Route (gridiron football)

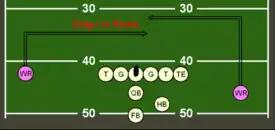
A drag (In) route

A drag route (also known as an in route or a dig route) is a route run by a receiver, where the receiver runs a few yards downfield, then turns 90° towards the center of the field and runs parallel to the line of scrimmage. This type of route is relatively safe and is thrown to an agile receiver who can make a play after the catch. Alternatively, a drag route may be used as a second option if the principal receiver on a play is covered.